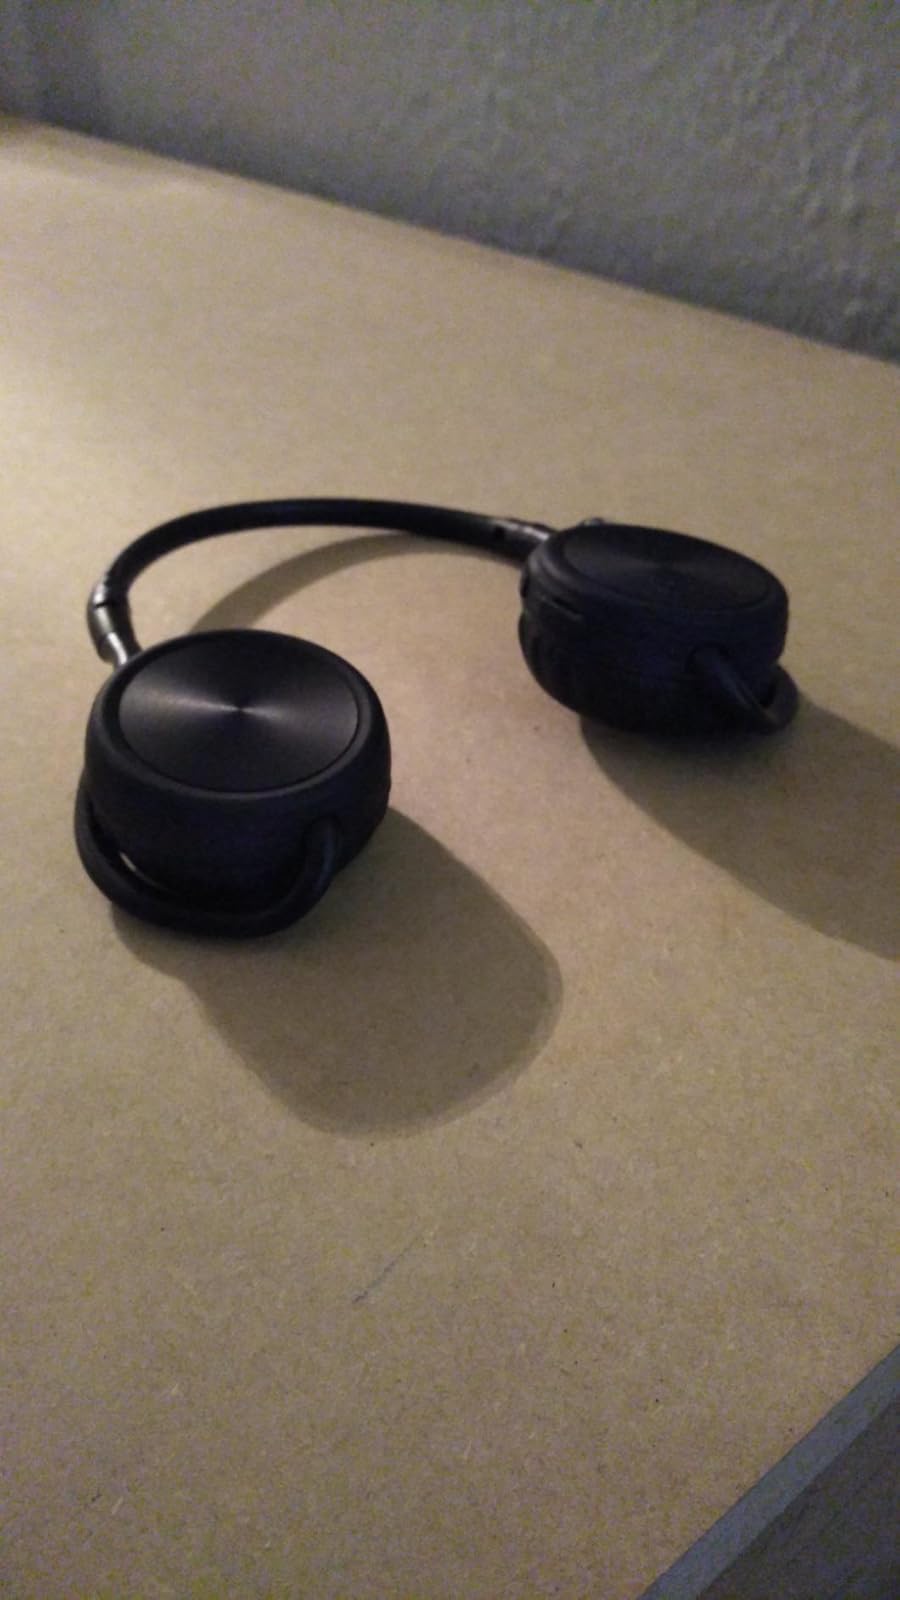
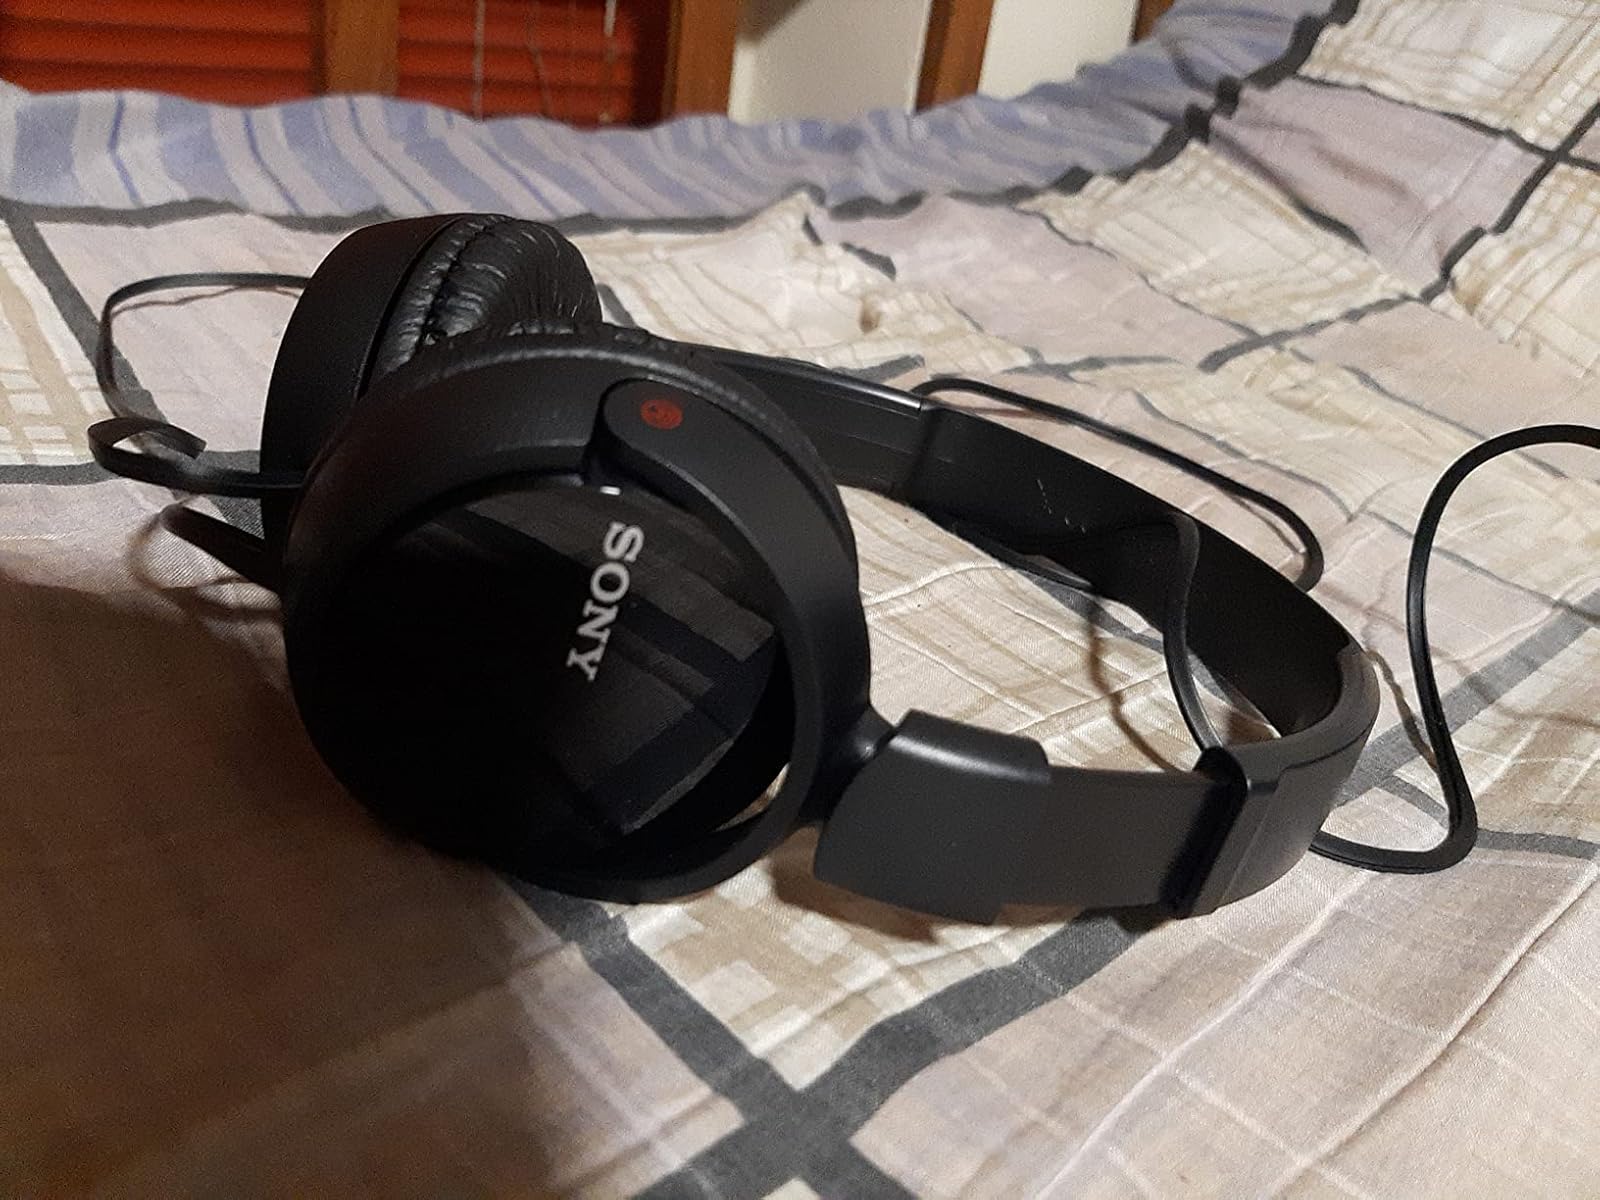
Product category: headphones
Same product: no